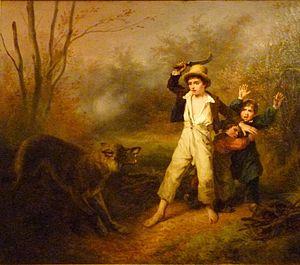
Petits paysans surpris par un loup (1833), huile sur toile, environ 1,50 m x 1,70 m, François Grenier de Saint-Martin (1793-1867) - Musée de la Chasse et de la Nature, Paris - Dépôt du Musée des Beaux-Arts de Nantes.
François Grenier de Saint-Martin né en 1793 à Paris, mort à Paris 7ᵉ le 19 décembre 1867, est un peintre français.